Bull Island (California)

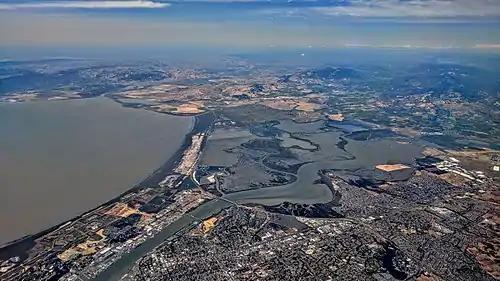
An aerial view, looking toward the west, of the Napa River where it flows into San Pablo Bay through Vallejo. Islands visible include, from bottom of image: Mare, No. 1, Knight, Russ, No. 2, Green, Bull, Edgerly, Coon, Little, and Tubbs.

Bull Island is in Napa County, California, and its coordinates are . The United States Geological Survey gave its elevation as in 1981. It is located in the Napa River, upstream of San Pablo Bay (an embayment of San Francisco Bay), and managed as part of Fagan Marsh Ecological Reserve, directly adjacent to the Napa-Sonoma Marshes Wildlife Area. The island, with its "spongy mud banks thick with pickleweed, worm holes and bright red ants", provides "a buffer for flood runoff while also acting as a sponge for filtering potential pollutants". Bull Island is closed to hunting.